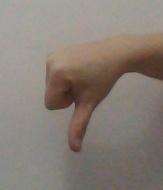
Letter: waw